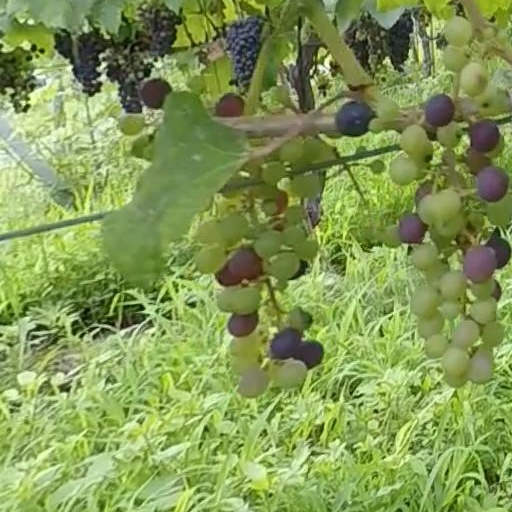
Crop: grape